People's Palace, Mile End

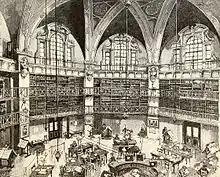
Reading Room at the People's Palace, 1890 magazine illustration.

In 1889 Minnie James became one of the first women to lead a major UK library. She understood her working class clientele and she introduced novels and opened the library on Sundays. She left in 1894 in protest at the poor funding. The library closed in 1901 for a few years.